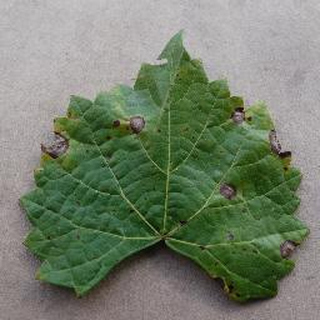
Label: grape_black_rot